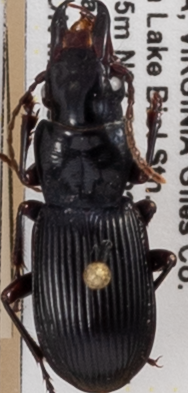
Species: Pterostichus rostratus
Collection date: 2021-06-15
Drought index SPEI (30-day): -0.51
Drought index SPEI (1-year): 0.718
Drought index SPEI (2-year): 1.28